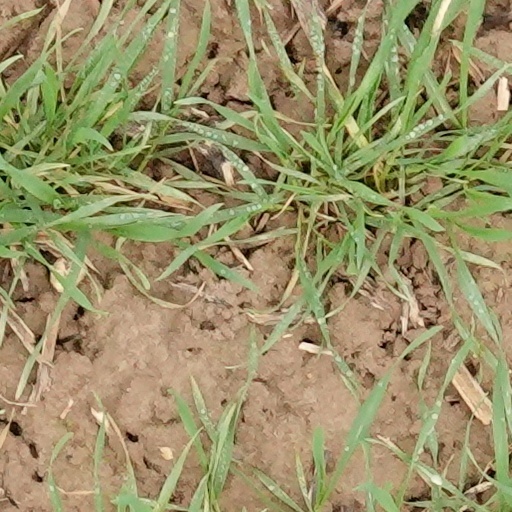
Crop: wheat